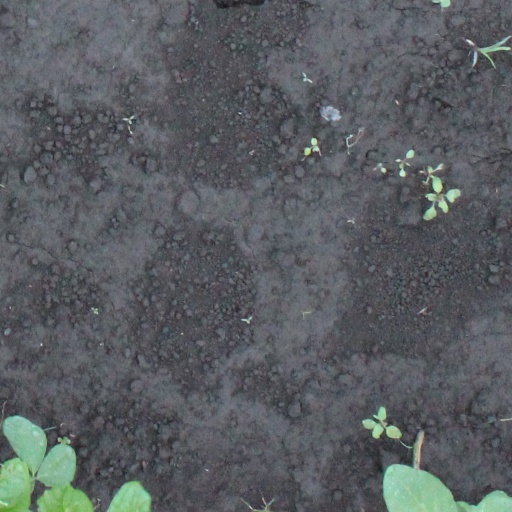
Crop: soybean